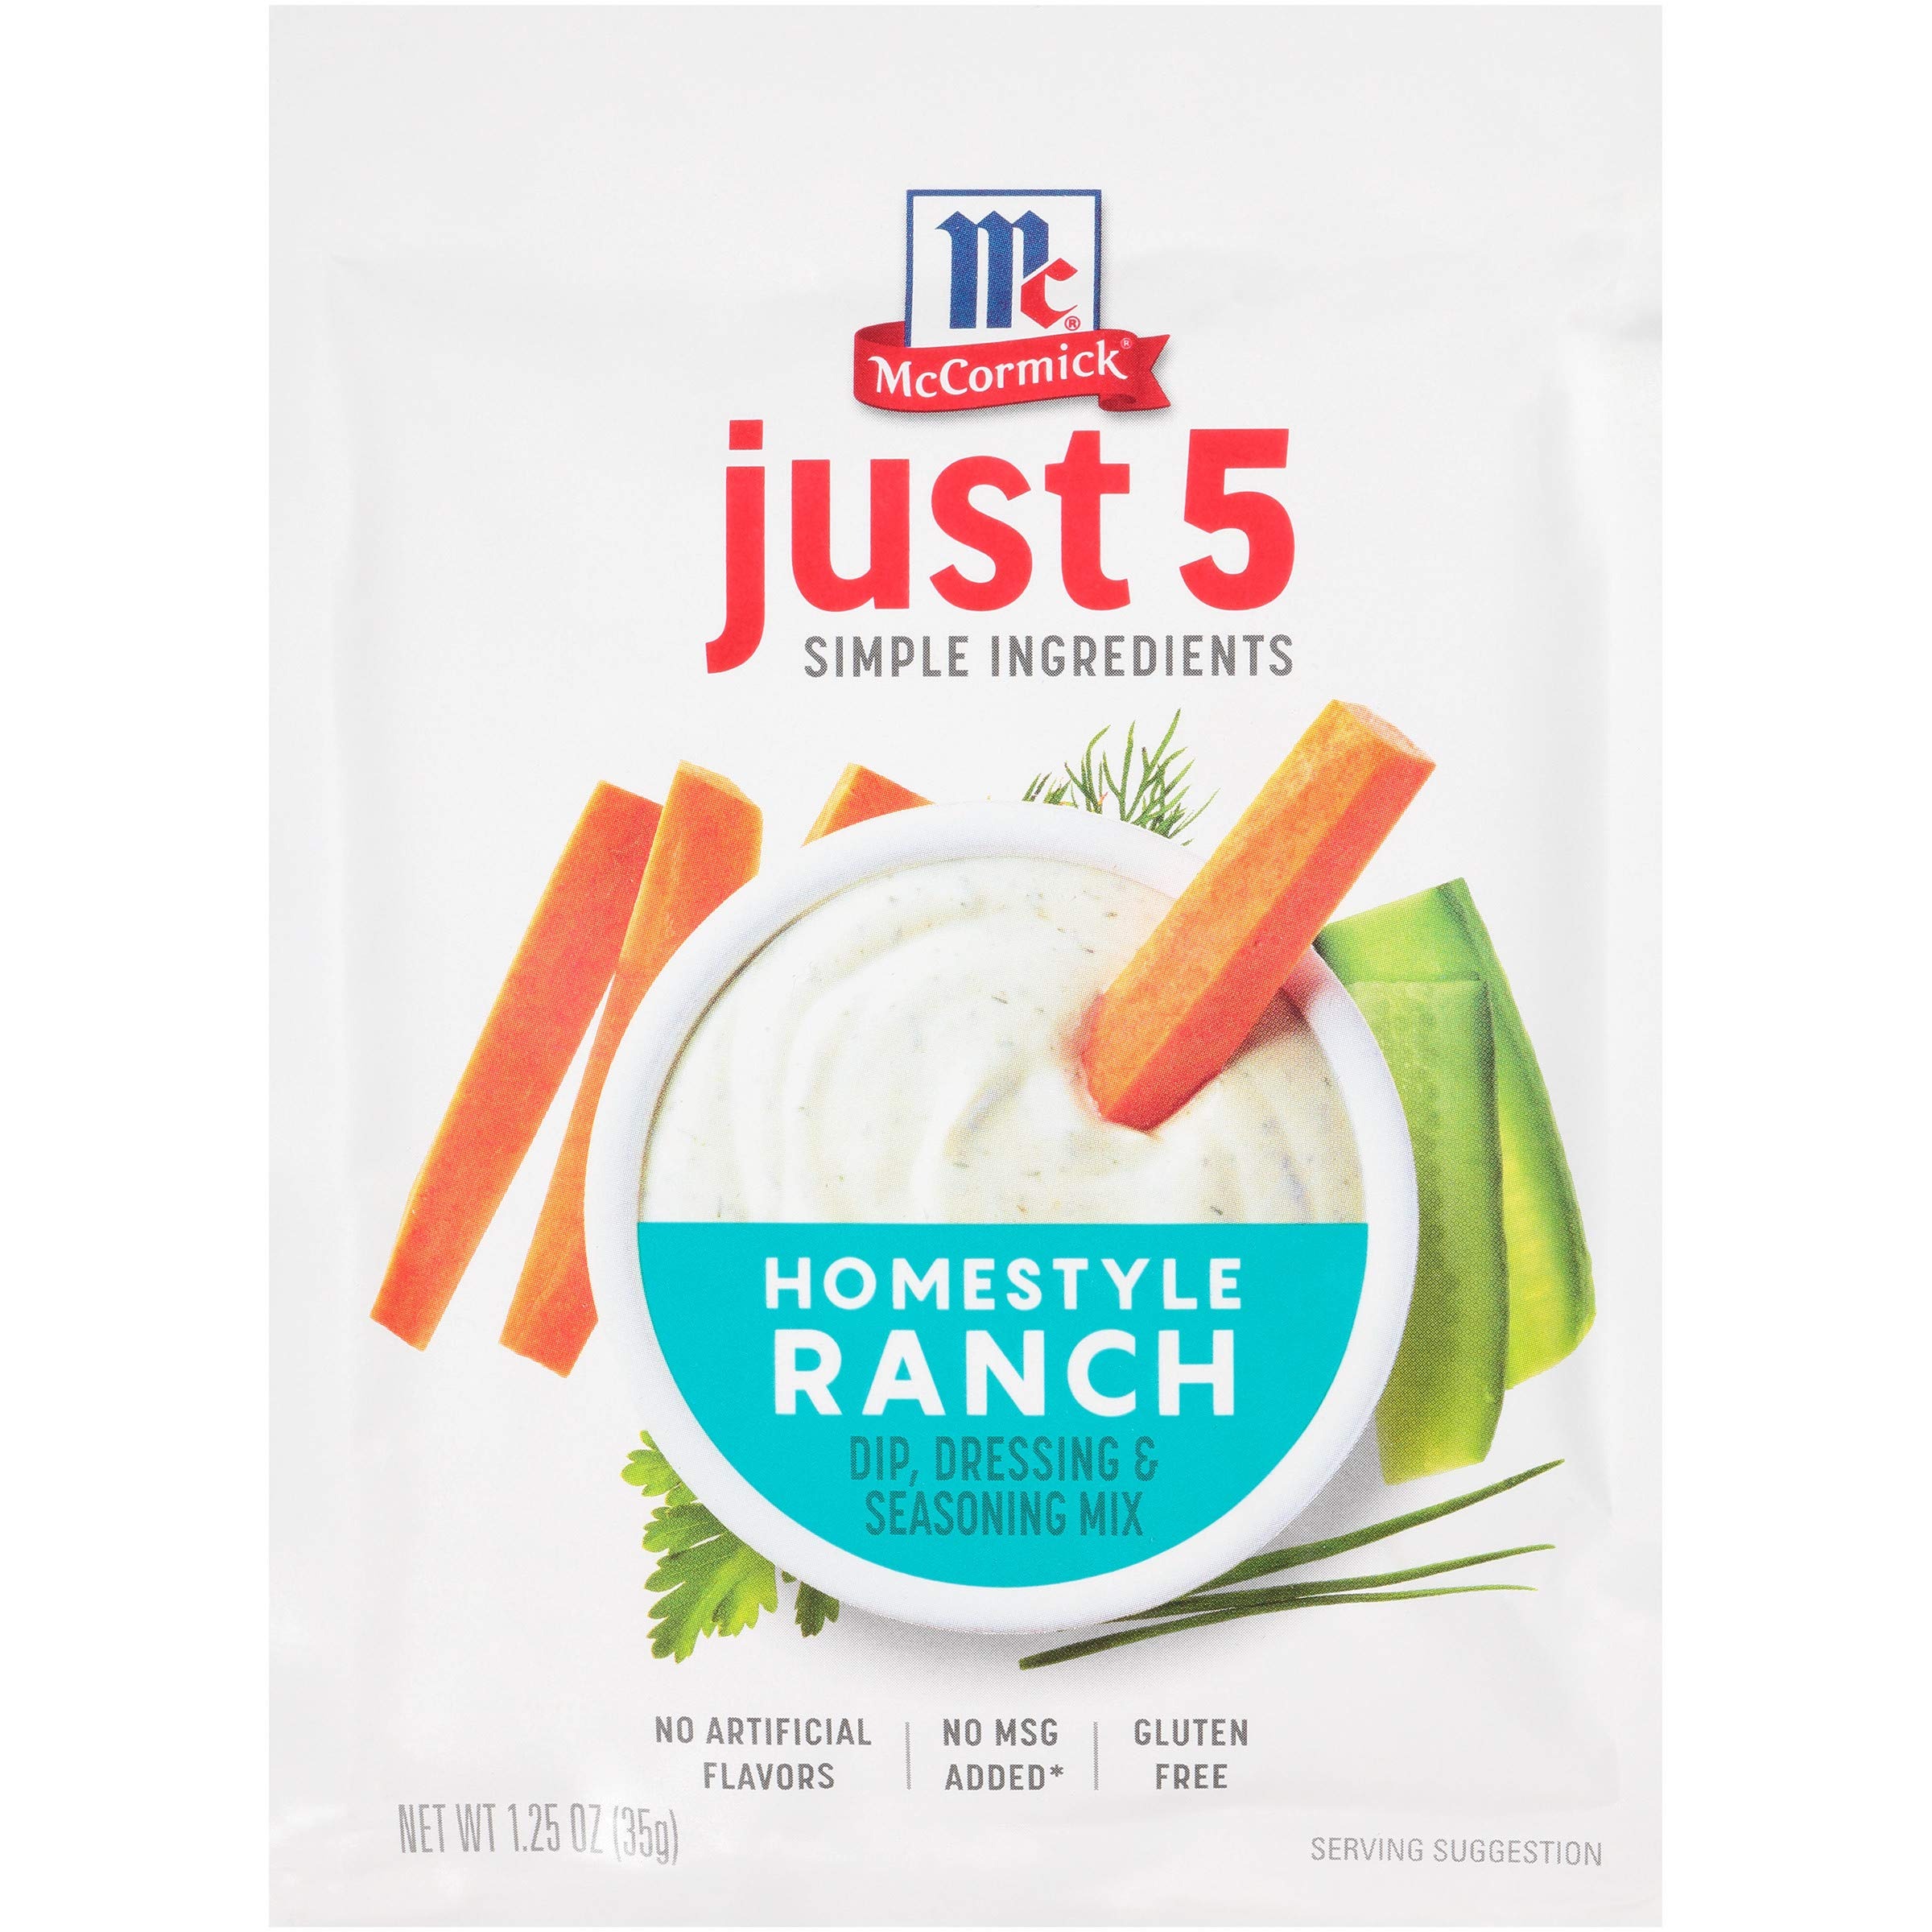
Item Name: McCormick Just 5 Simple Ingredients Homestyle Ranch Dip, Dressing & Seasoning Mix, 1.25 oz (Pack of 12)
Bullet Point 1: McCormick Ranch Seasoning Mix adds homestyle ranch flavor
Bullet Point 2: Versatile mix for dip, dressing and for boldly seasoning dishes
Bullet Point 3: Clean & simple ingredient list with just 5 ingredients
Bullet Point 4: Gluten free and contains no artificial flavors or added MSG*
Bullet Point 5: Use for Baked Ranch Chicken recipe or roasted potatoes or vegetables
Value: 15.0
Unit: Ounce

Price: 2.88